The Guilt of Silence

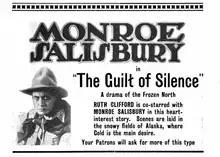

The Guilt of Silence is a 1918 American silent drama film directed by Elmer Clifton and starring Monroe Salisbury, Ruth Clifford and Alfred Allen.